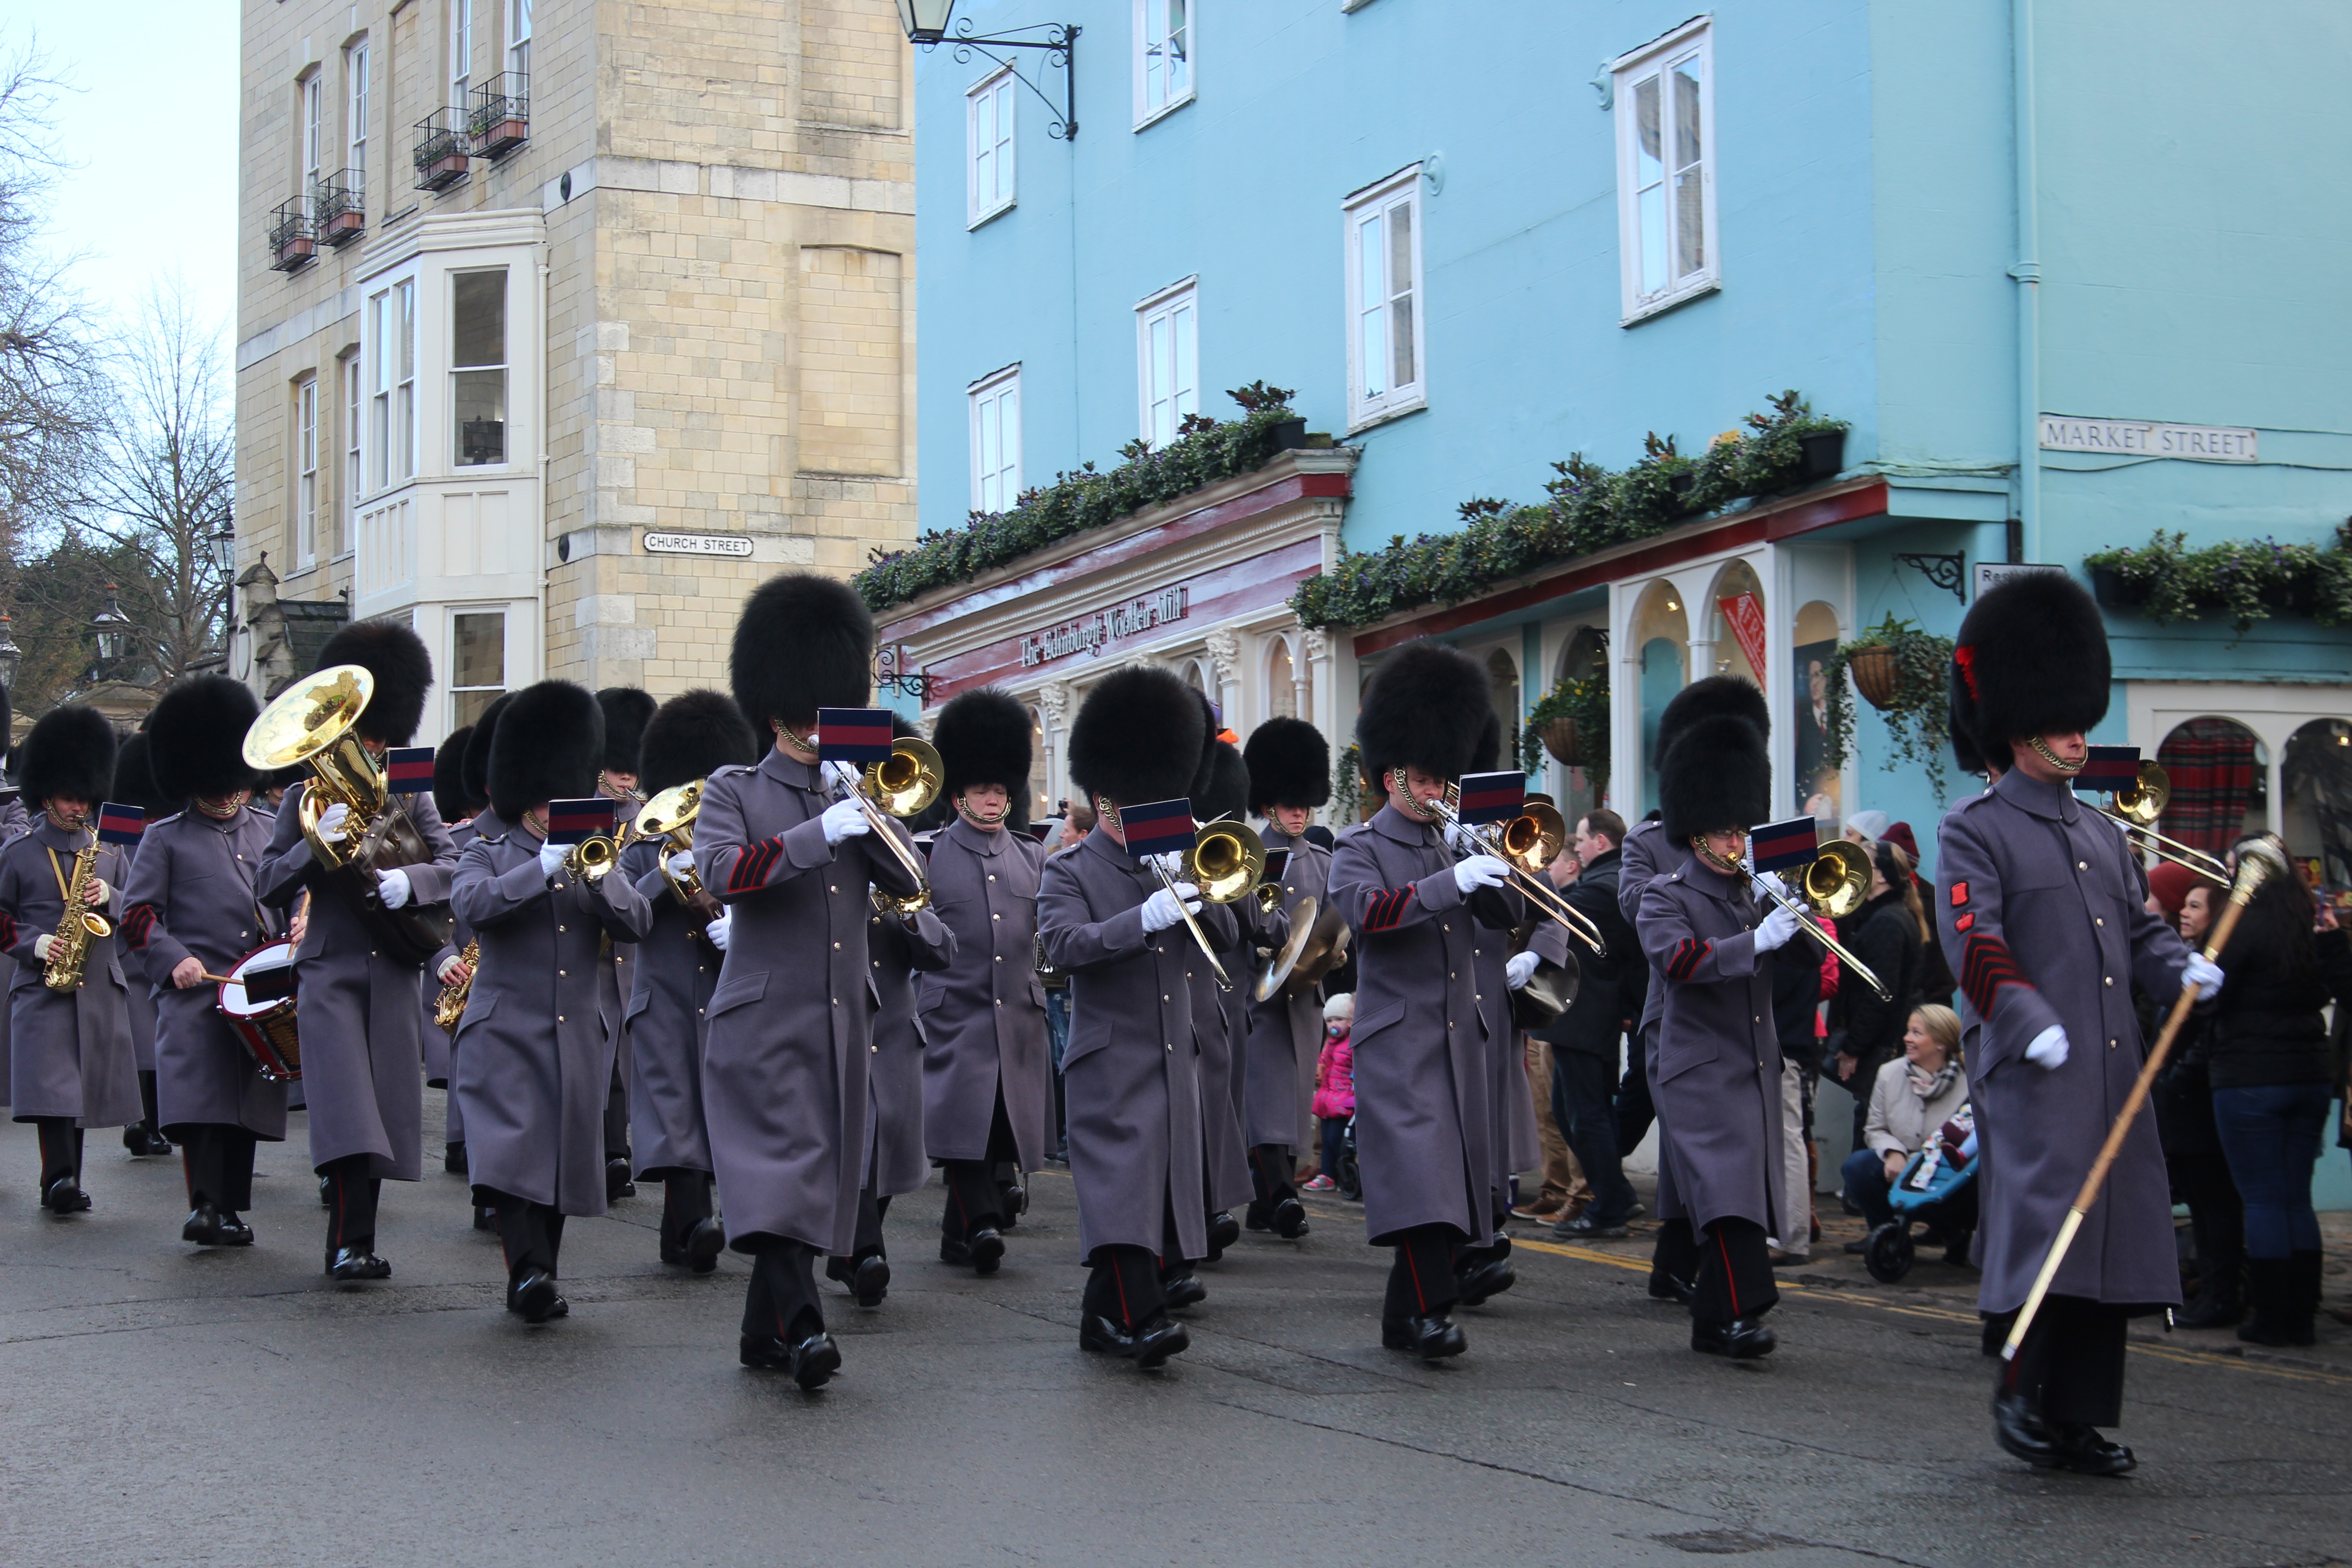
music, crowd, carnival, musician, parade, england, london, festival, demonstration, marching, united kingdom